Ramp Covered Bridge

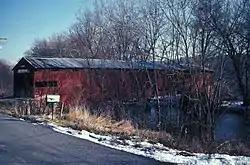

The Ramp Covered Bridge is a historic wooden covered bridge located at Hopewell Township in Cumberland County, Pennsylvania. It is a , Burr Truss arch bridge constructed in 1870. It crosses the Conodoguinet Creek. It is one of 17 historic covered bridges in Adams, Cumberland, and Perry Counties.